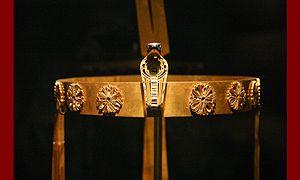
Sathathoriounet, est la fille d'un ancien souverain égyptien de la XIIᵉ dynastie.